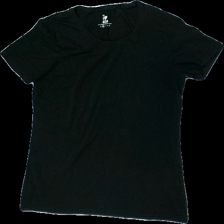
View: front
Type: T-shirt
Category: Ladies
Brand: Not in the list
Brand text on label: I love Eco (Ica)
Colors: Black
Material: 100% cott
Cut: Regular
Size: M
Price range: 50-100
Recommended usage: Recycle
Description: Black t-shirt from I Love Eco by Ica, size M. Poor condition.